Oughtonhead Common

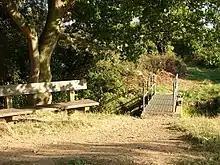

Oughtonhead Common is a 17.4 hectare Local Nature Reserve in the Westmill district of Hitchin, Hertfordshire. It is owned and managed by North Hertfordshire District Council. and home to the Oughtonhead Common nature reserve.